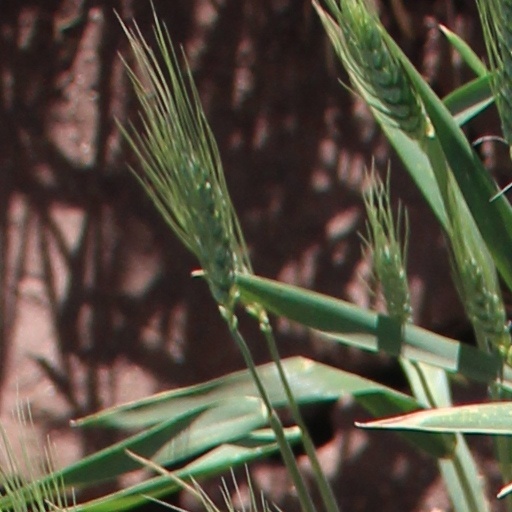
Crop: wheat